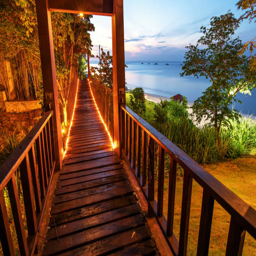
wooden footbridge in the tropical island at sunset